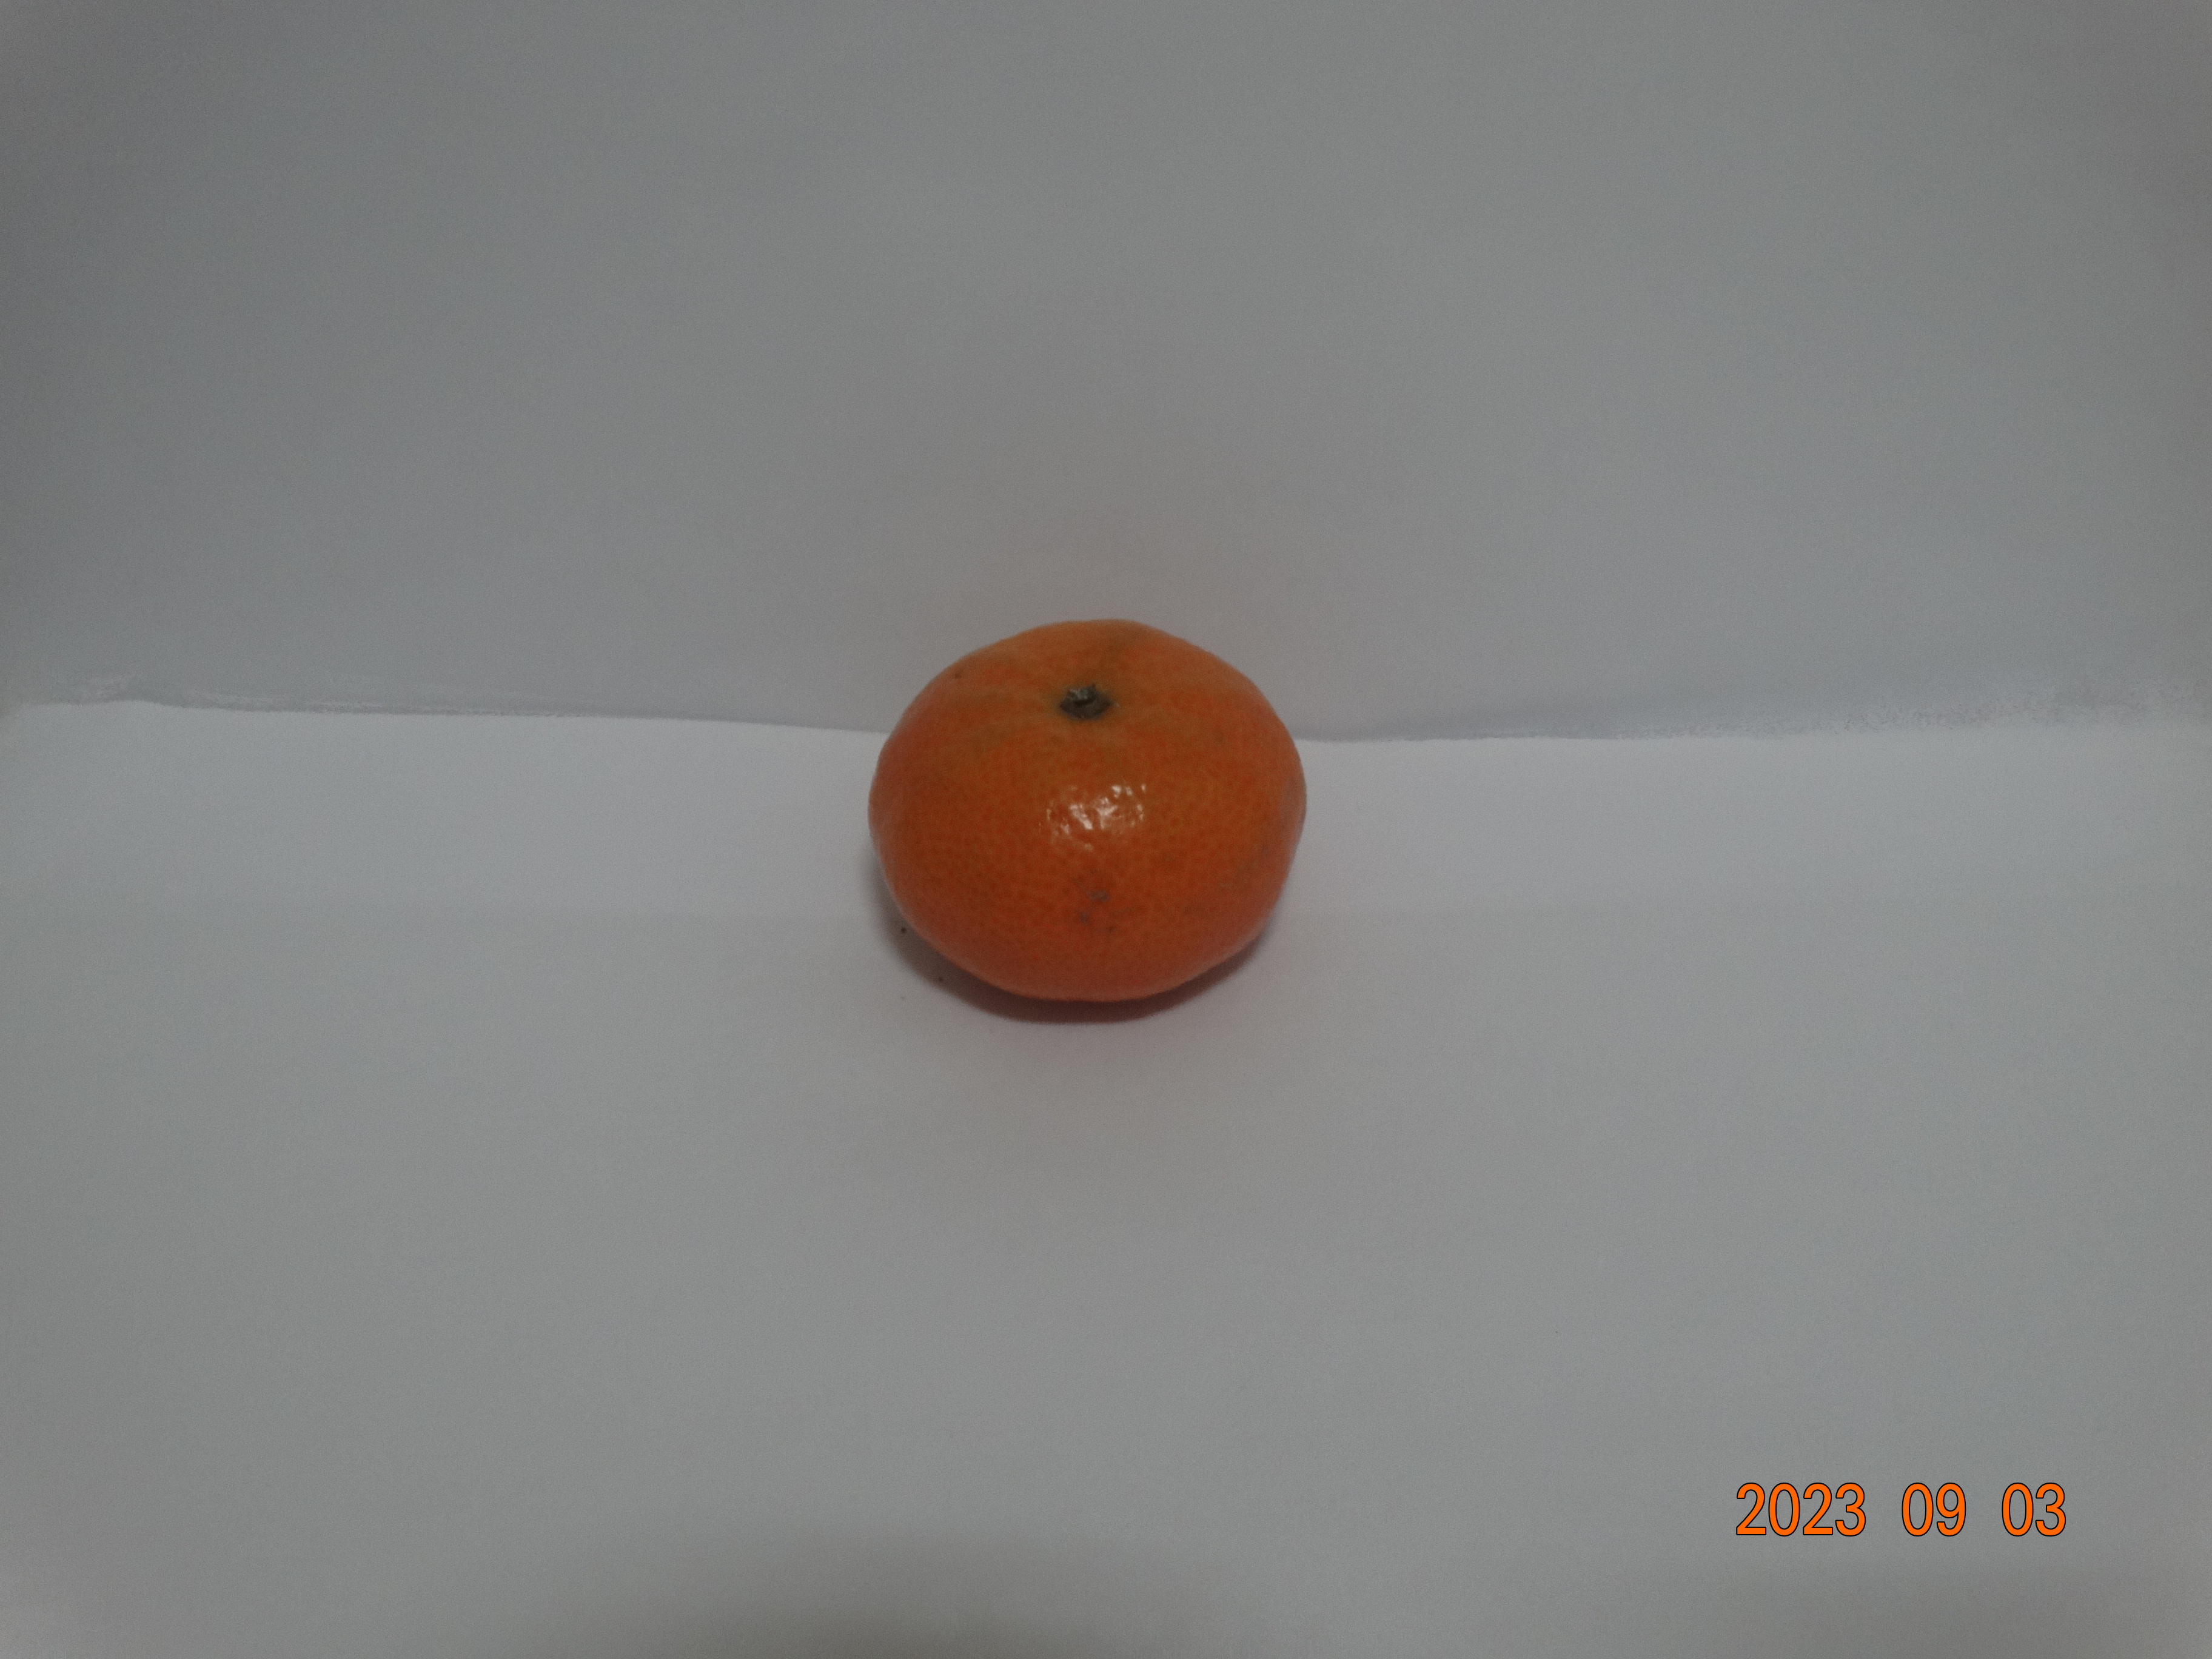
Citrus fruit variety: tangerine